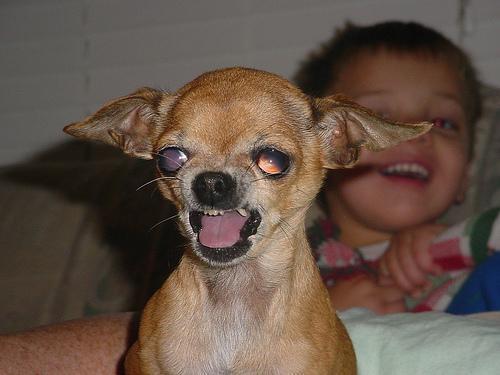
Chihuahua